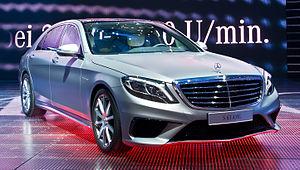
Mercedes-AMG est un préparateur allemand de voitures du constructeur Mercedes-Benz. Devenu une filiale de la marque depuis 1999, c'est le seul constructeur au monde à proposer plus de quinze modèles de plus de 500 chevaux et certains modèles dépassent les 600 chevaux.